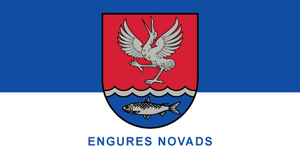
Engure est un novads de Lettonie, situé dans la région de Zemgale. En 2009, sa population est de 7 855 habitants.